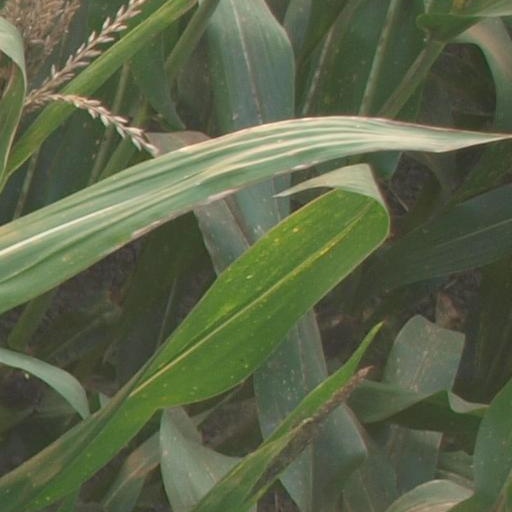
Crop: maize; corn